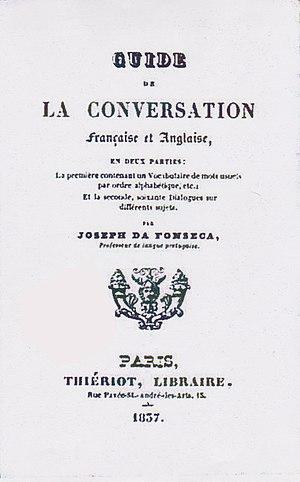
English As She Is Spoke est le titre sous lequel est connu O Novo guia da conversação em portuguez e inglez, un guide de conversation luso-anglais publié initialement en 1855 à Paris par l'un des plus grands éditeurs en langue portugaise de l'époque, Jean-Pierre Aillaud, sous la signature d'un grammairien portugais réputé, José da Fonseca, et d'un apparent inconnu, Pedro Carolino. Le livre, épuisé et recherché, est republié en 1869 par le seul Carolino, sous le titre de New Guide of the Conversation in Portuguese and English, mais ne devient célèbre qu'après la publication quasi simultanée, en 1883, d'English As She Is Spoke, une élégante anthologie anglaise de ce texte, et d'une réimpression américaine du New Guide de 1869, préfacée par Mark Twain.